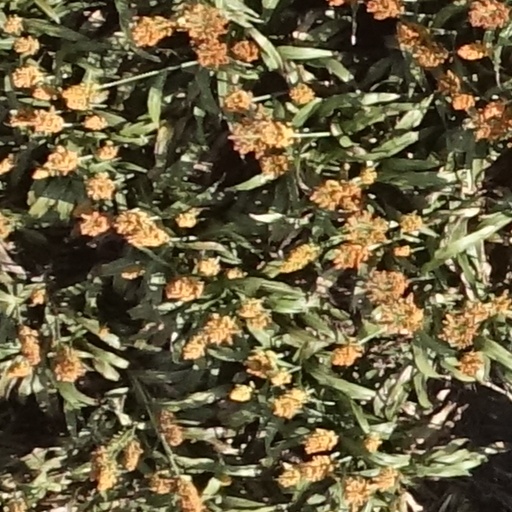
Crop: sorghum